Ōsaki Station

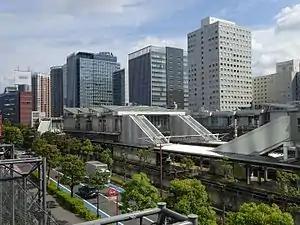
Ōsaki Station in 2016

is a railway station in Shinagawa, Tokyo, Japan, jointly owned and operated by East Japan Railway Company (JR East) and Tokyo Waterfront Area Rapid Transit (TWR).